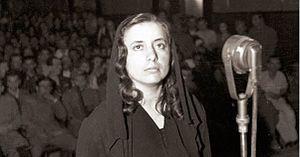
Musine Kokalari est une écrivaine et femme politique albanaise de la période pré-communiste. Elle est la fondatrice du Parti social-démocrate d'Albanie en 1943 et est la première femme écrivain de son pays. Après un court engagement politique au cours de la Seconde Guerre mondiale, elle est persécutée par le régime communiste en Albanie, et est interdite d'écriture.